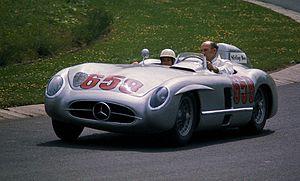
Le sport automobile est un sport populaire en Allemagne.
Sir Stirling Craufurd Moss, plus connu sous le nom de Stirling Moss, né le 17 septembre 1929 dans le quartier de West Kensington et mort le 12 avril 2020 dans le quartier de Mayfair tous deux situés dans la ville de Londres, est un pilote automobile britannique qui a couru en Formule 1 de 1951 à 1962.